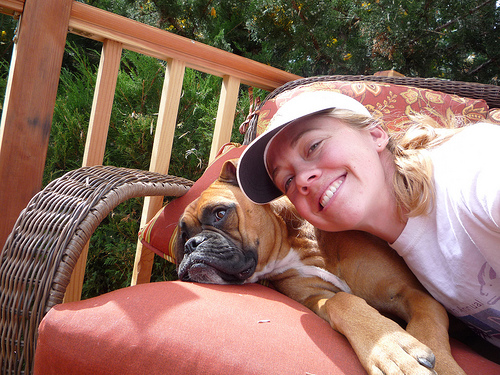
Breed: boxer